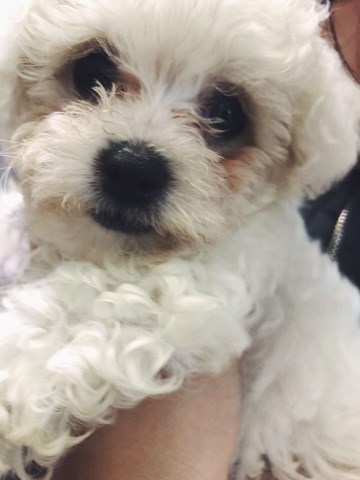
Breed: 3083-n000117-Bichon_Frise